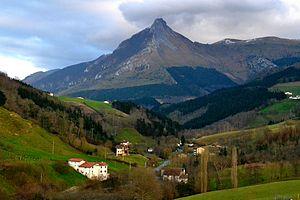
Le mont Txindoki, aussi appelé Larrunarri ou Ñañarri est une montagne du massif d'Aralar, sur la commune basque d'Amezketa, entre les provinces du Guipuscoa et de Navarre, située à 1 346 mètre d'altitude.